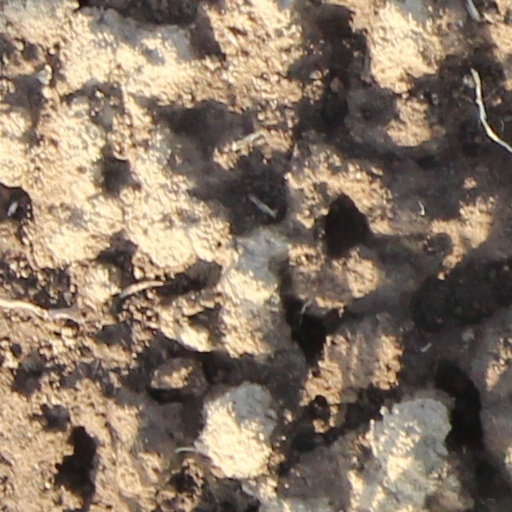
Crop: wheat